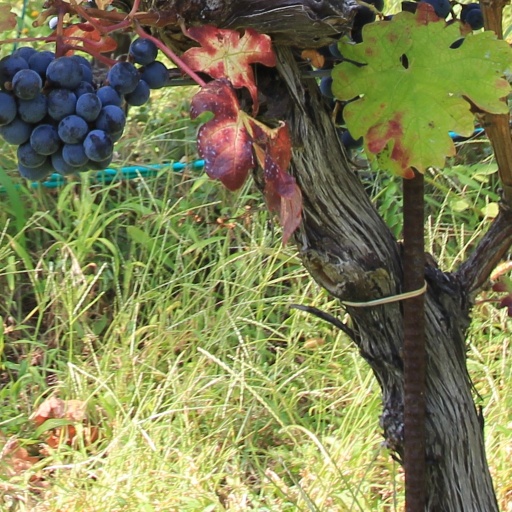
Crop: grape